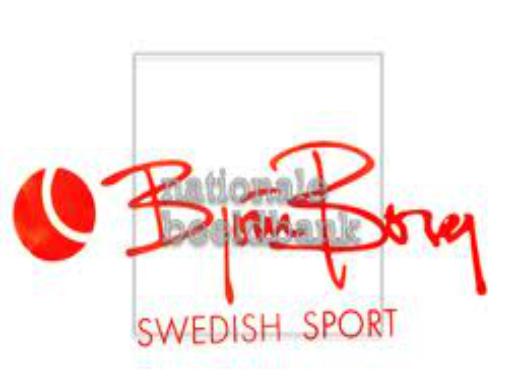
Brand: Bjorn Borg
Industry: Clothes